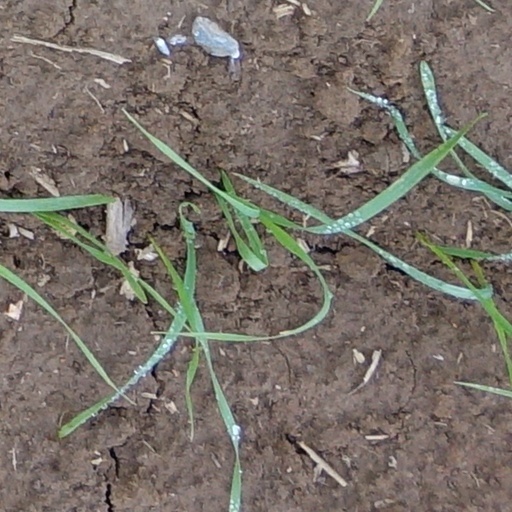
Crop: wheat